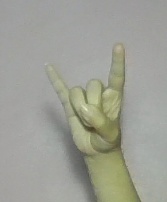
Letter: la